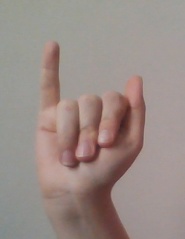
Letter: meem